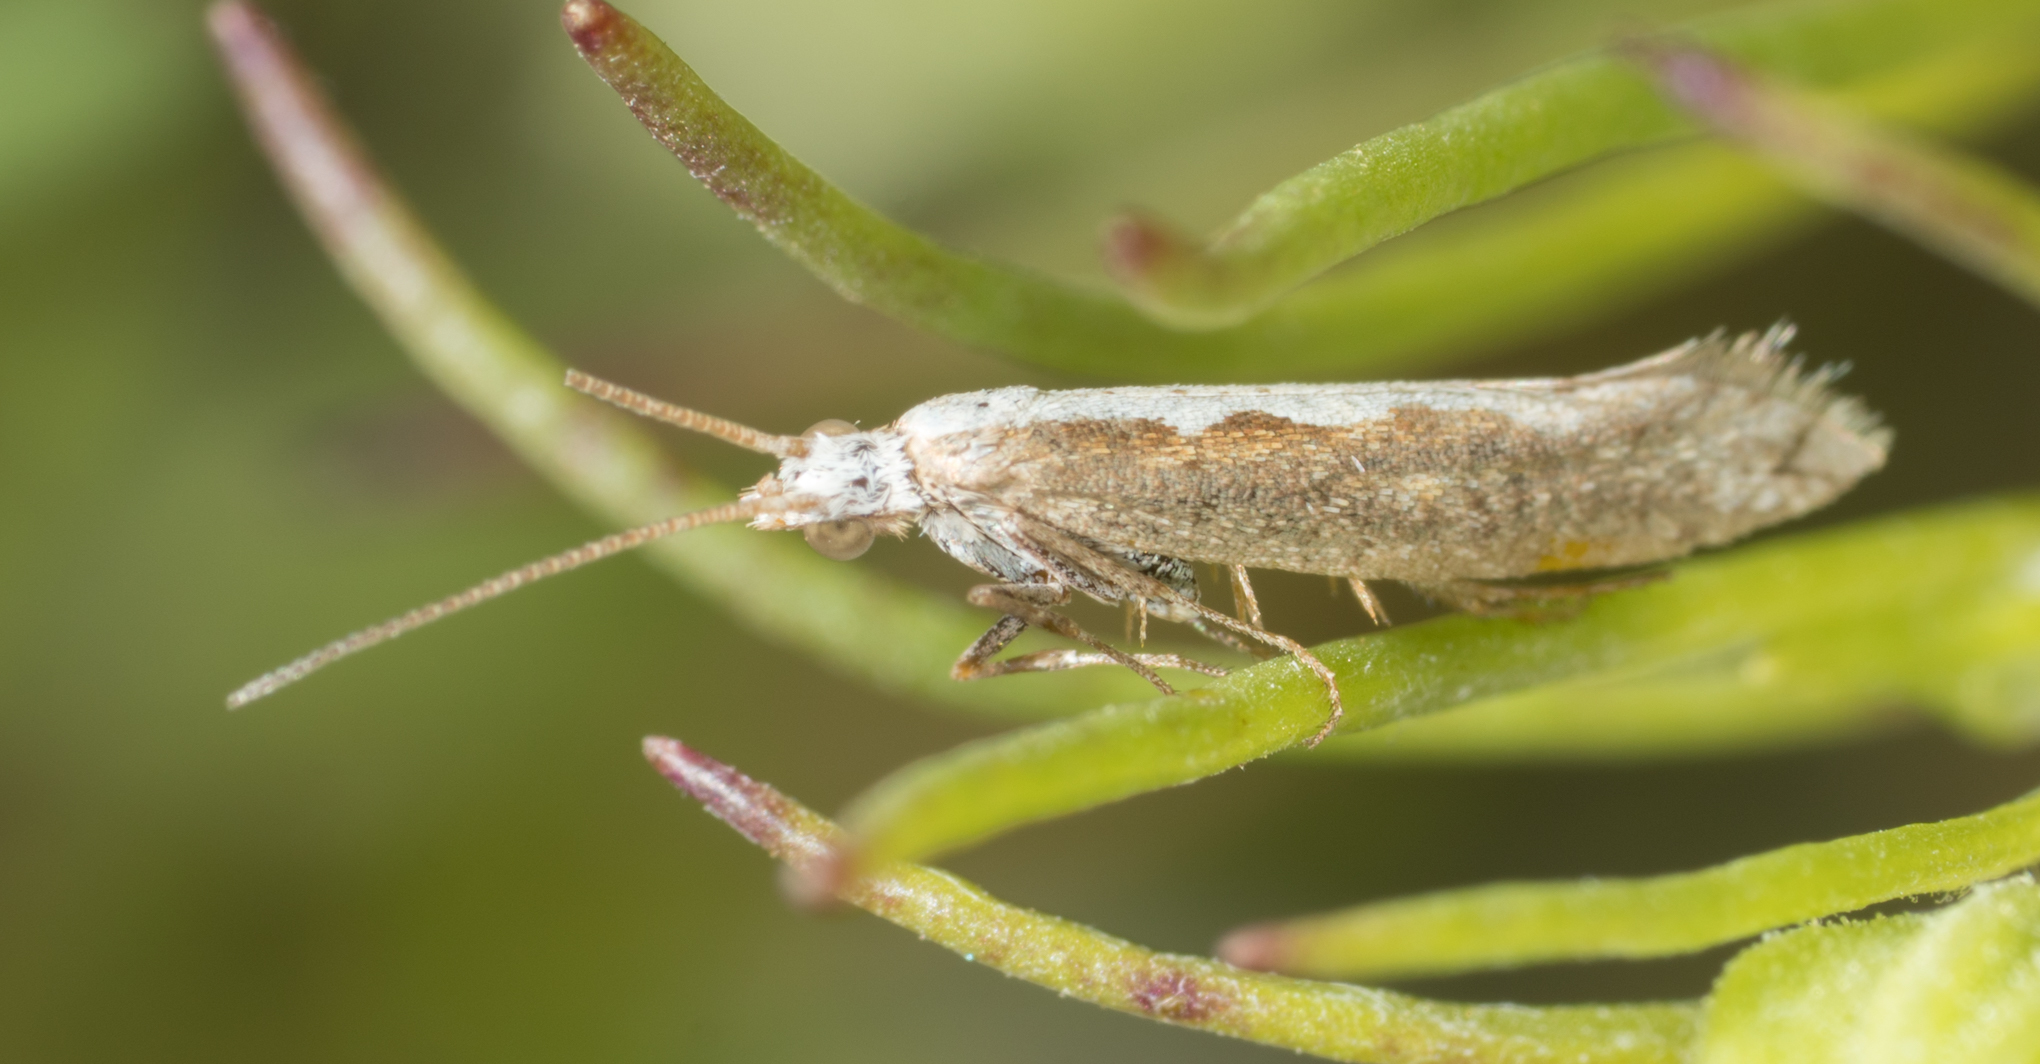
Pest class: diamondback_moth